Ronald Tree

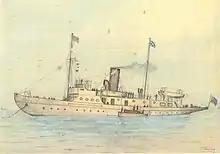
Arthur Magie Tree's Yacht, 'The Adventuress' built in South Shields (sketch)

Two months after his parents divorced in 1901, Tree's mother married her lover, Capt. David Beatty, the future 1st Earl Beatty and First Sea Lord. His half-siblings were David Beatty, 2nd Earl Beatty, and the Hon Peter Beatty; he also had two full siblings, both of whom died in infancy. After the divorce, he remained with his father at Ashorne Hill House, Warwickshire, as the court had given Arthur custody of Ronald. There he was tutored by a convent girl from Cork in Ireland, his governess Kate Walsh, who was also Arthur's partner, the mother of six further half-siblings of Ronald; Dennis (1898–1969), Kathleen (1901–1975), Patrick (1905–1991), James, Gerald and Elizabeth Waring (1914–1991). Arthur and Kate were never married and while Ronald grew up with them at Ashorne Hill, he would have had little or no contact with a Catholic, half-Irish and illegitimate family after Arthur's death in 1914, when Ronald was already at the cusp of adulthood. Dennis, Kathleen and Patrick all had issue including notable architect, Michael Blower.